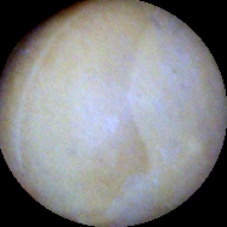
Label: Intact